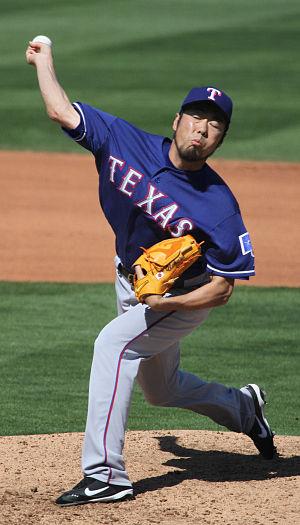
Koji Uehara, né le 3 avril 1975 à Neyagawa, est un joueur japonais de baseball. Il a joué au plus haut niveau professionnel au Japon en NPB de 1999 à 2008 avec les Yomiuri Giants avant de rejoindre la Ligue majeure de baseball en Amérique du Nord en 2009. Depuis 2017, ce lanceur de relève droitier évolue pour les Cubs de Chicago.